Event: Nepal Earthquake
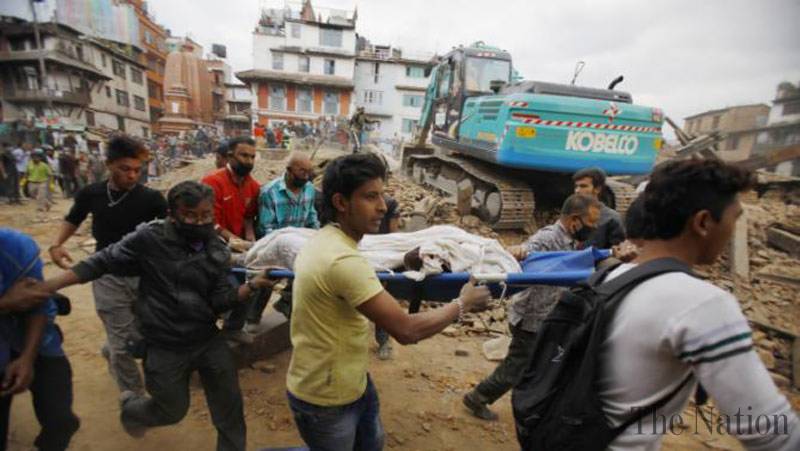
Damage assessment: damage